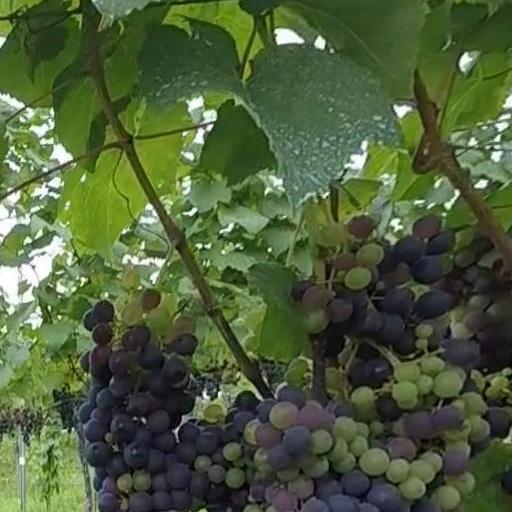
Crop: grape